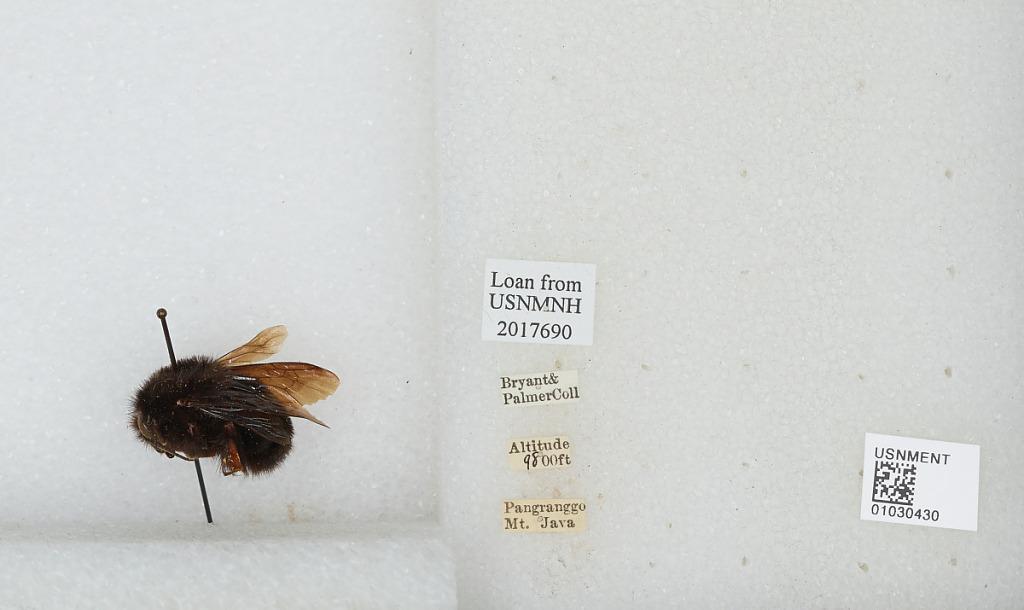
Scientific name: Bombus (Rufipedibombus) rufipes Lepeletier
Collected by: Bryant & Palmer
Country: Indonesia
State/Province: West Java
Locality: Mount Pangrango